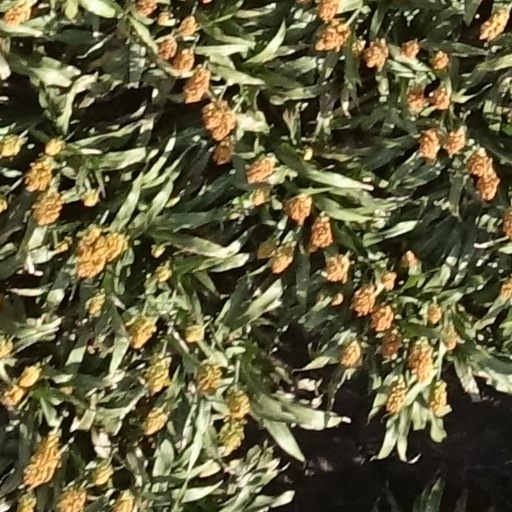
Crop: sorghum